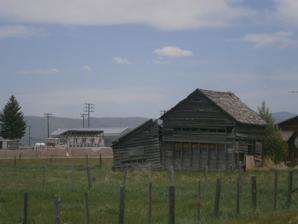
Building: Grunder Cabin and Outbuildings
Country: United States of America
Year built: 1880
United States historic place Grunder Cabin and Outbuildings U.S. National Register of Historic Places The cabin in June 2020 Show map of Idaho Show map of the United States Location E. 1st, North, Paris, Idaho Coordinates 42°13′45″N 111°23′31″W / 42.22917°N 111.39194°W / 42.22917; -111.39194 Area less than one acre Built 1880 MPS Paris MRA NRHP reference No. 82000272 Added to NRHP November 18, 1982 The Grunder Cabin and Outbuildings , on E. 1st, North in Paris, Idaho , dates from c.1880.  The collection was listed on the National Register of Historic Places in 1982.  The listing included three contributing buildings and one contributing structure . The main, front section of the cabin has a gabled front and is about 16 by 12 feet (4.9 m × 3.7 m) in plan.  A one-story 12 by 6 feet (3.7 m × 1.8 m) lean-to extends to the rear. Its form is apparently from the Upland South. References